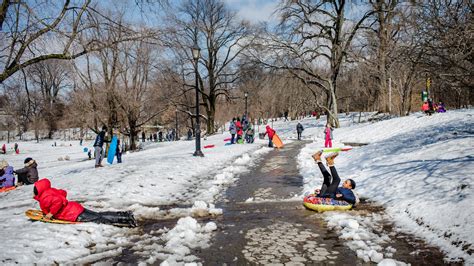
Weather: snow or frosty